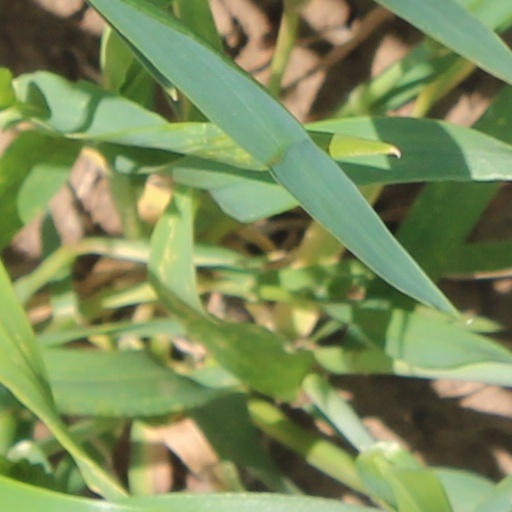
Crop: wheat